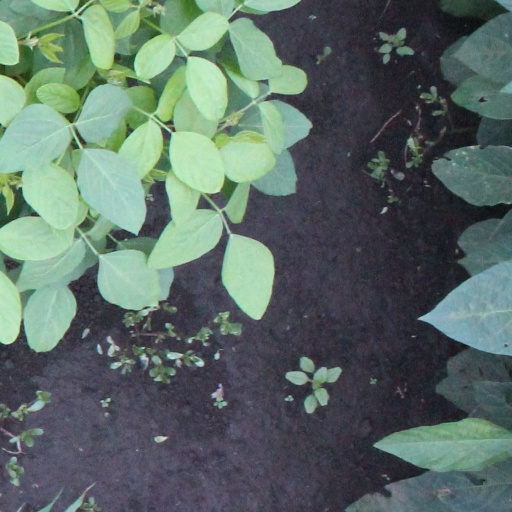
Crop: soybean